Docklands Light Railway

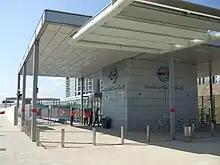
The DLR forecourt, soon after opening in 2011

In addition to the three-car station extensions, partly funded from the 2012 Olympics budget, a line was opened from Canning Town to Stratford and Stratford International railway station along the former North London Line of the national railway system, with additional stations. It parallels the London Underground Jubilee line for much of its length.